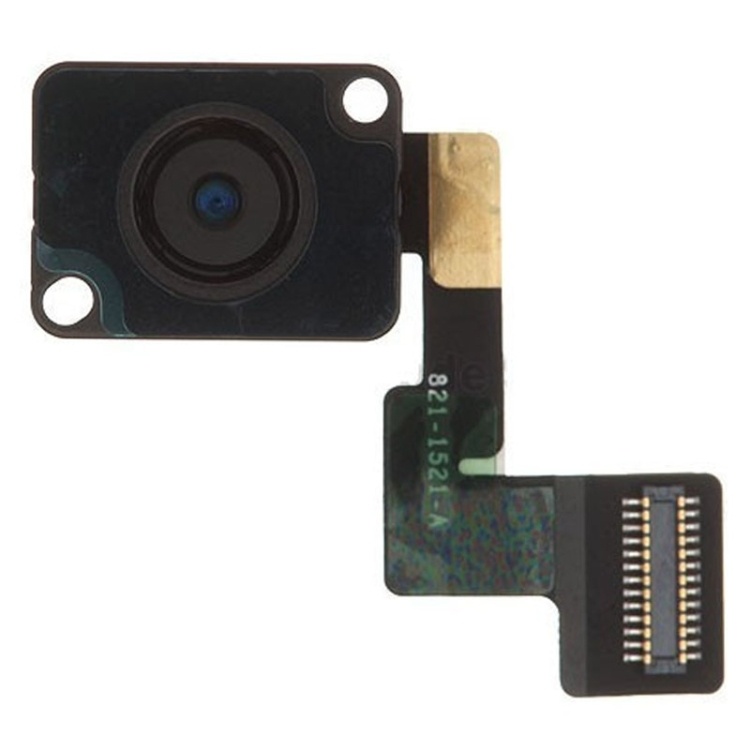
適用於iPad Air 2 / 適用於iPad 6 後置攝像頭
關於產品 b> 1.適用於iPad Air 2 / iPad 6的全新優質後置攝像頭 2.這部分用於更換損壞或無法使用的後置攝像頭 3.每件物品在運輸前均已檢查且狀況良好 4.強烈建議專業安裝。對於更換零件期間可能對您的手機/手機造成的任何損壞，我們概不負責。 規格與包裝: 通用 兼容性 Apple: iPad Air 2 类型 Back Camera 包裹重量 單個產品重量 0.01kgs / 0.03lb 單個產品尺寸 8cm * 5cm * 0.3cm / 3.15inch * 1.97inch * 0.12inch 装箱数量 500 整箱重量 2.00kgs / 4.41lb 整箱尺寸 25cm * 15cm * 15cm / 9.84inch * 5.91inch * 5.91inch 集裝箱 20GP: 4740 箱 * 500 個 = 2370000 個 40HQ: 11005 箱 * 500 個 = 5502500 個
Brand: HKexpressMart.com
Category: Electronics > Electronics Accessories > Computer Components > Tablet Computer Parts